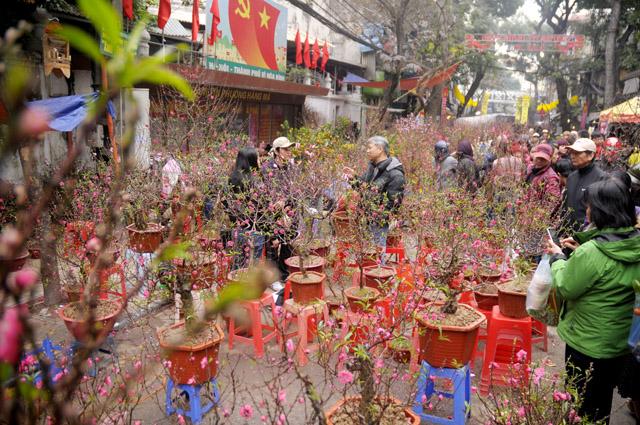
có nhiều người đang đứng trong khu vực bán đào